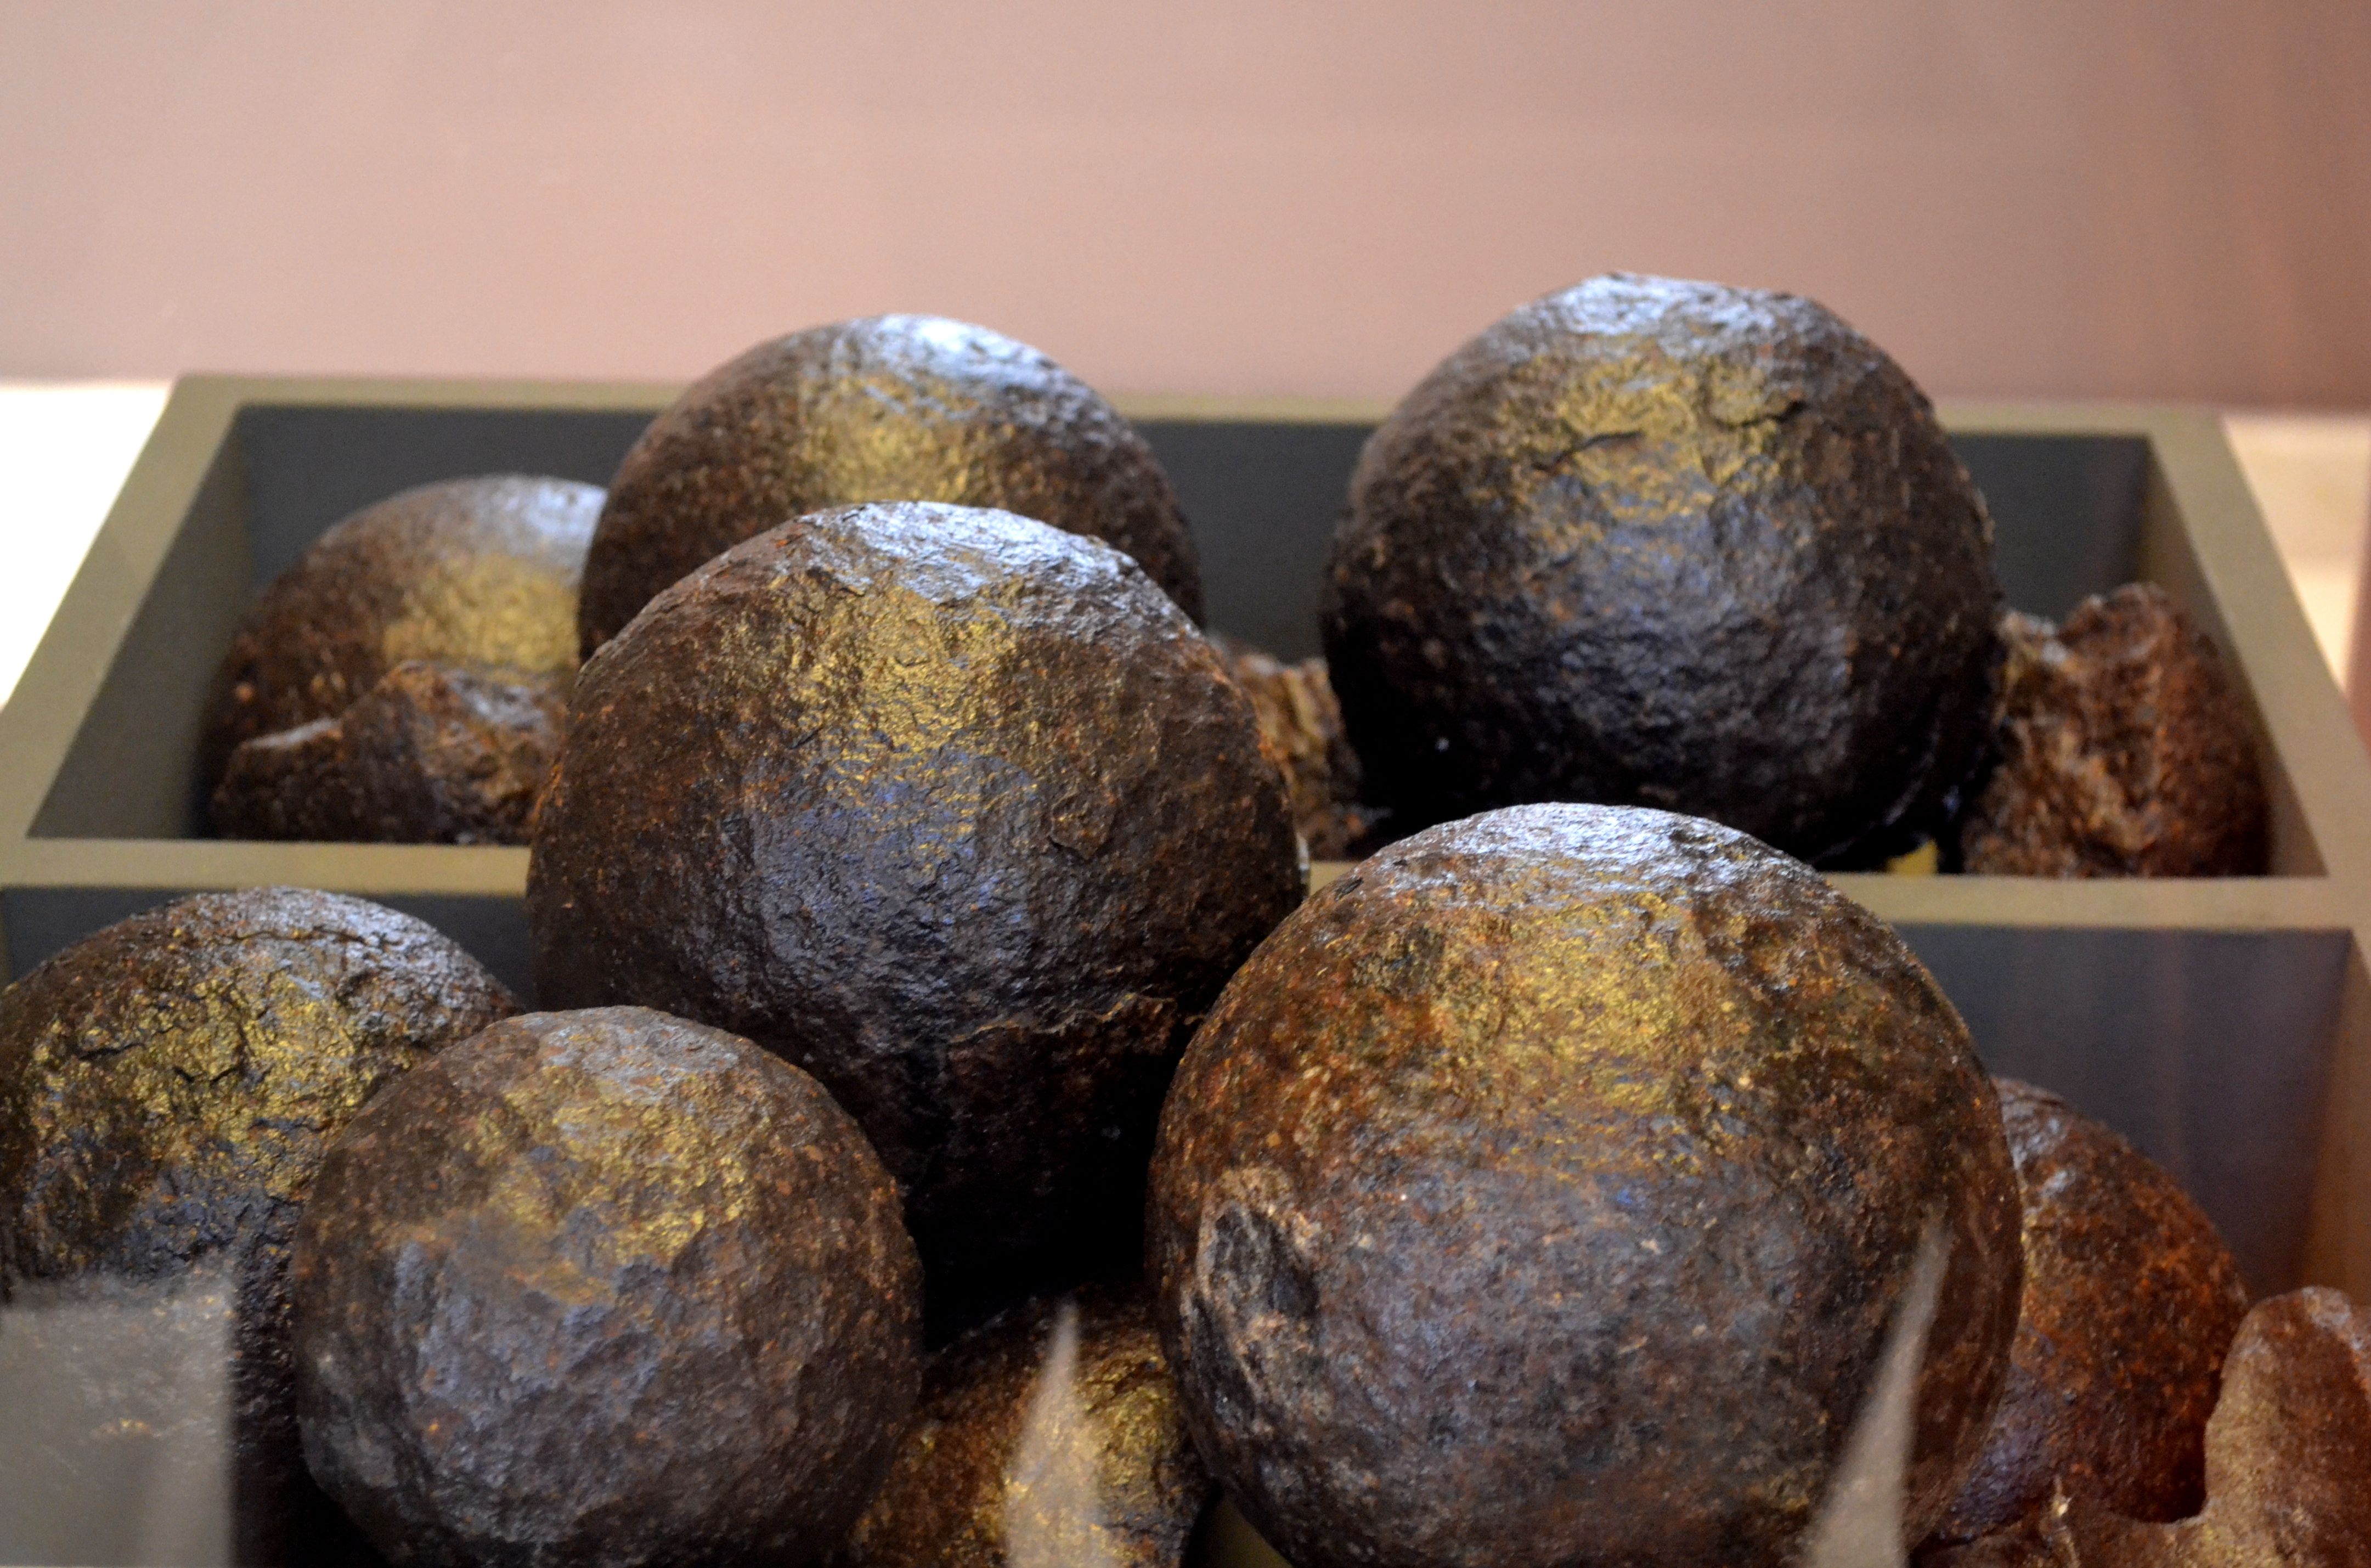
Avocados moment
this shot features a basket of avocado, the basket is divided into two sections, each section has a group of fresh avocados.
This food photography shot was taken at eye level tilted downwards towards the basket to highlight, the mood is fruity while the color palette is black, gray, with a hint of white creating a soft, ready to be eaten atmosphere
Labels: Sphere, Avocado, Food, Fruit, Plant, Produce, Bread, Aluminium, Basket, Background, Avocados
Camera: NIKON CORPORATION NIKON D3100
Lens: 18-55mm f/3.5-5.6, AF-S DX VR Zoom-Nikkor 18-55mm f/3.5-5.6G
Aperture: F5.3
Exposure: 1/15 sec
ISO: 3200
Focal length: 44.0 mm